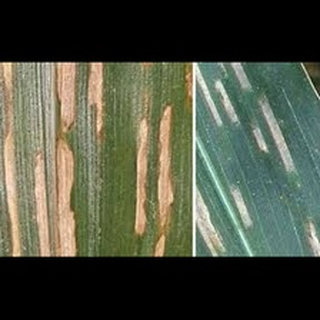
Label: wheat_leaf_blight